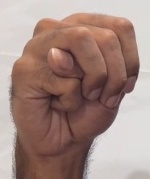
ASL sign: M